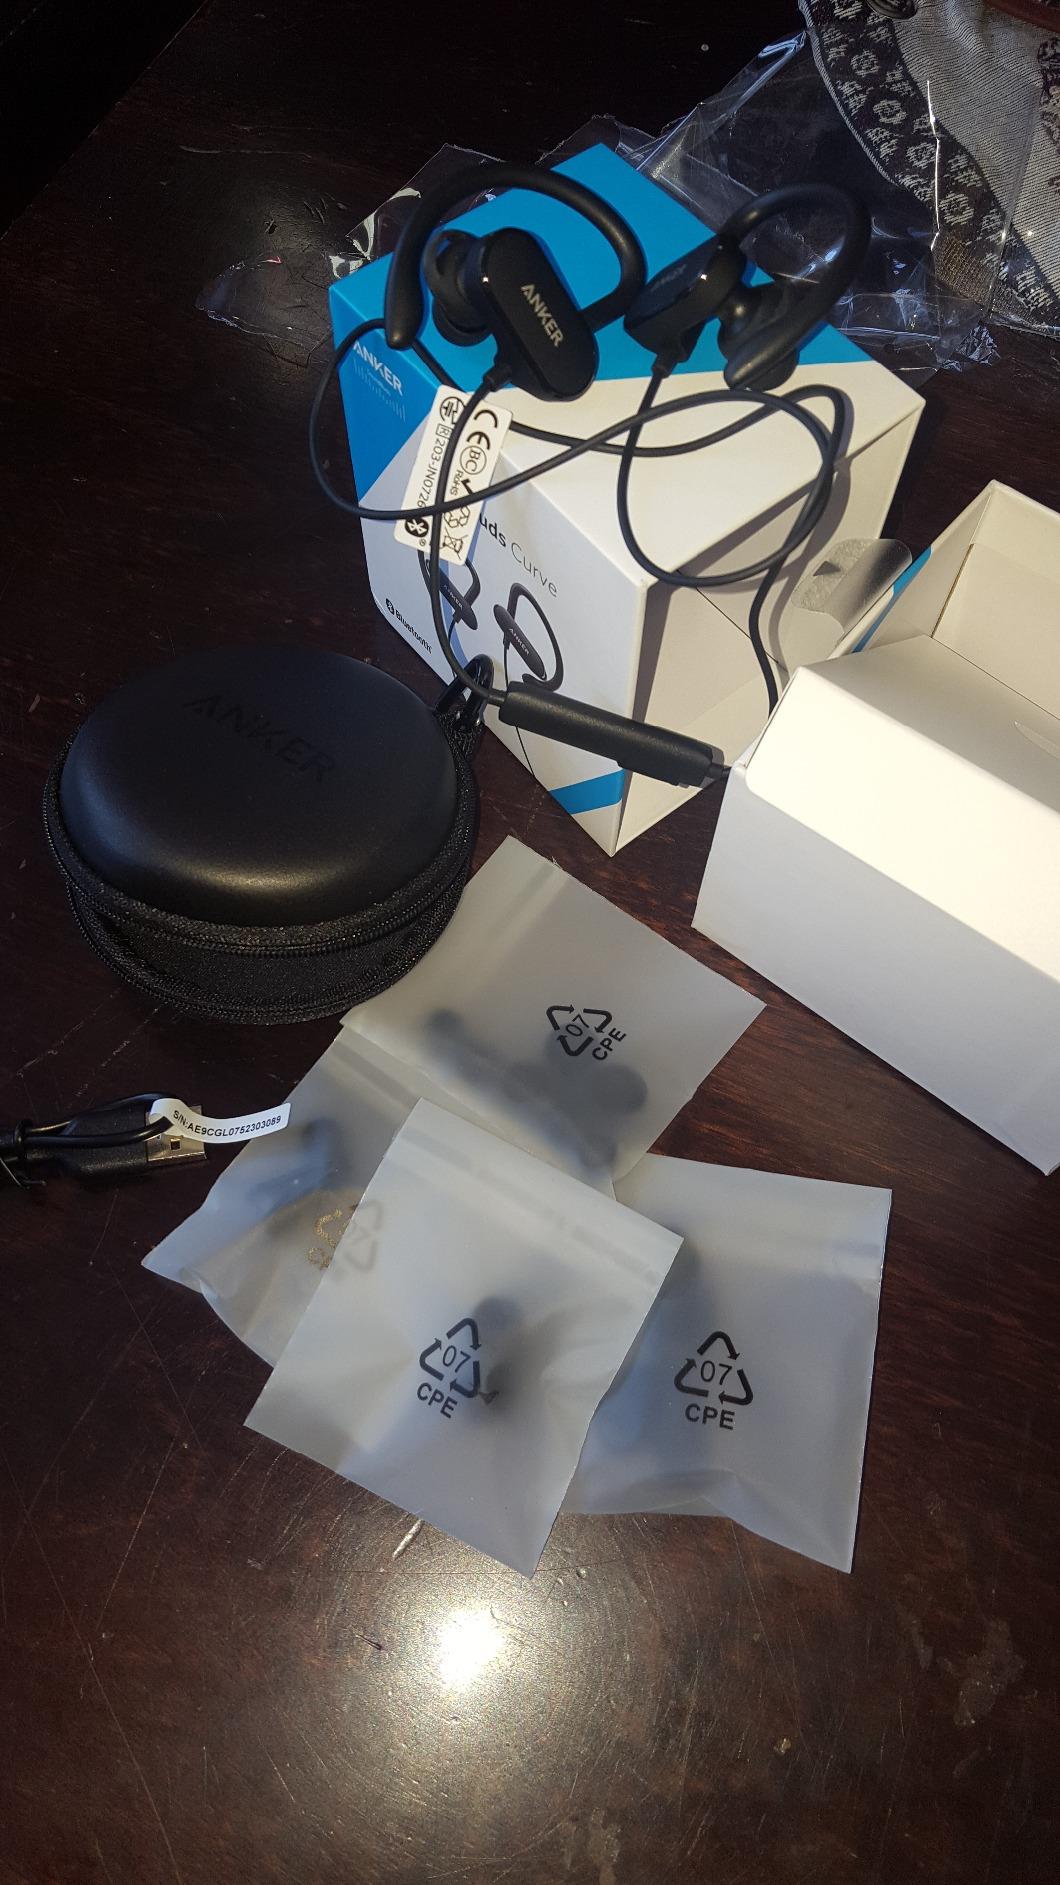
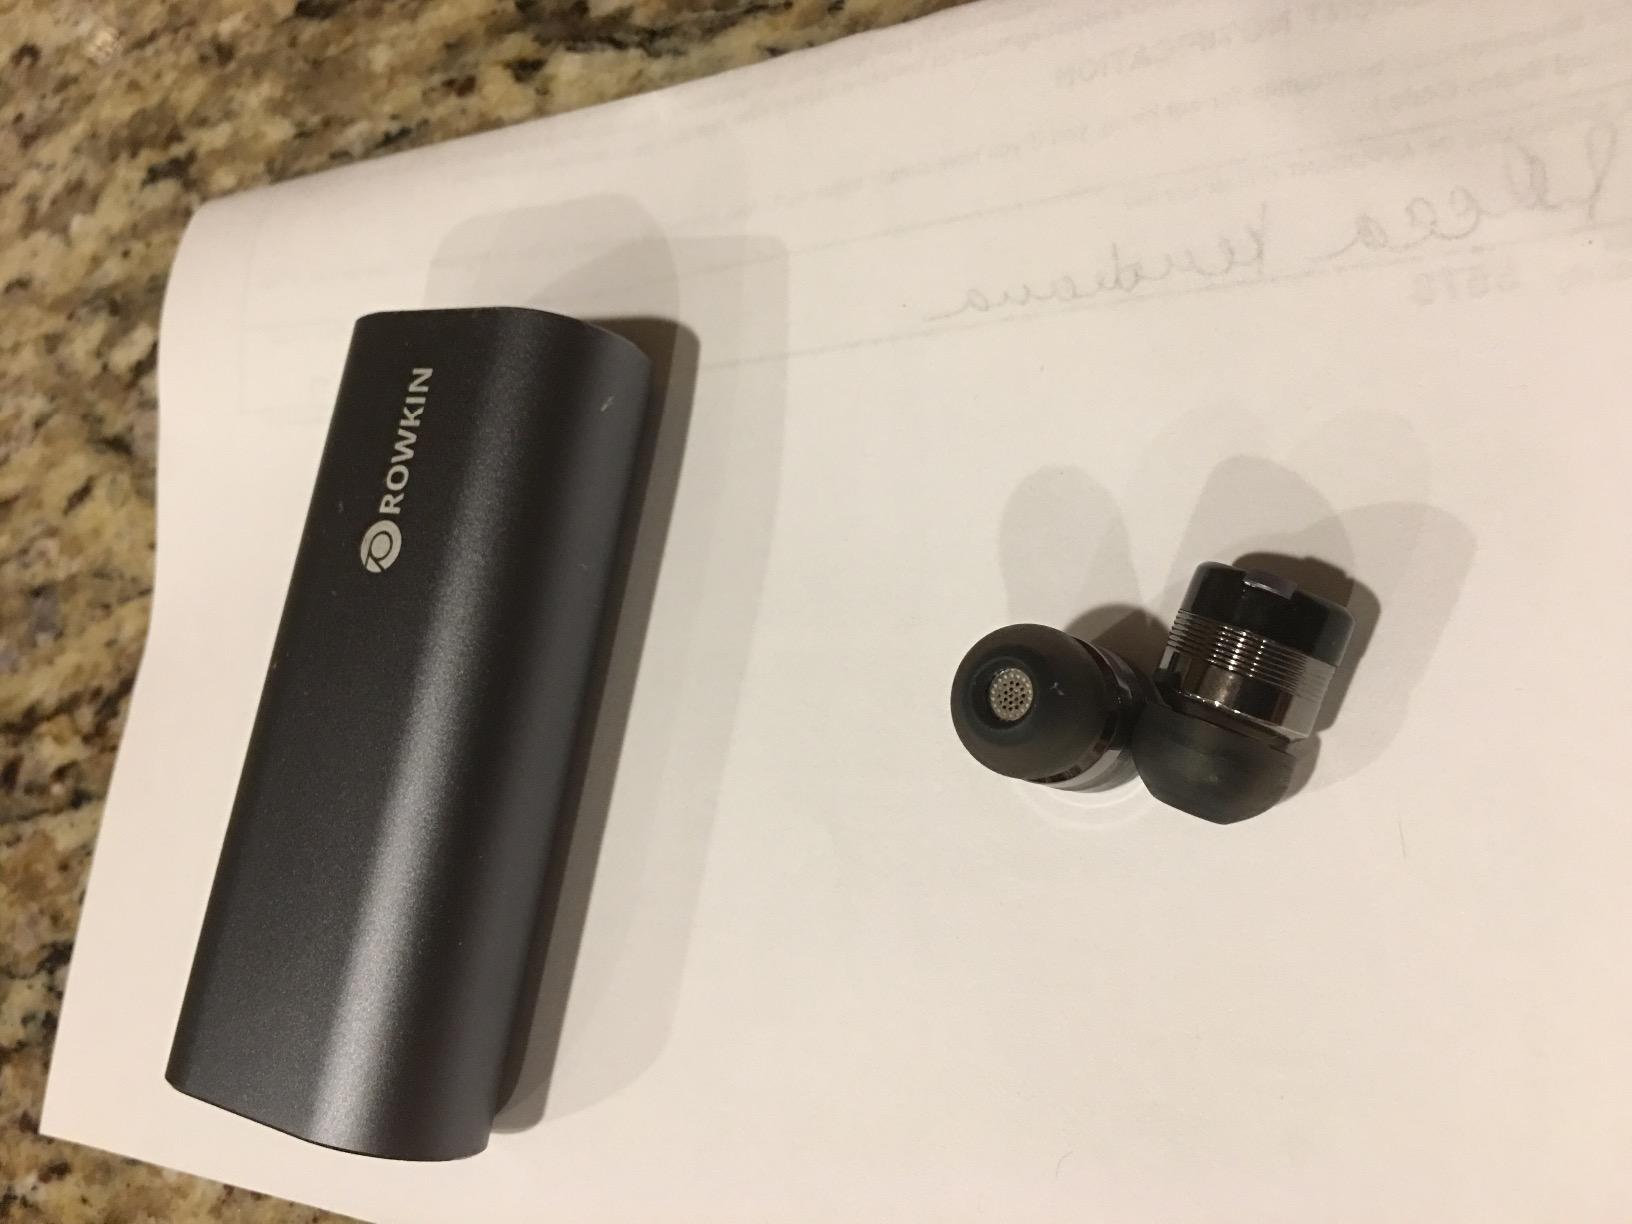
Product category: headphones
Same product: no